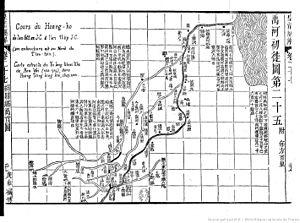
Carte du cours du Hoang-ho de l'an 602 av.J-C. à l'an 11 ap. J-C. Carte extraite du Yu kong tchoei tche de Hou Wei (1633 - 1714), dans Hoang Ts'ing king kie, chap. XXVII. Numérisation Gallica BNF du volume 3 des Mémoires Historiques de Sima Qian, traduction Edouard Chavannes 1895. Hors-texte après la page 672. Čeština: Mapa průběhu toku Žluté řeky (Chuang-che) v období 602 př. n. l. – 11 n. l. Autor Chou Wej (1633–1714). Převzato z Chavannesova překladu Zápisků historika z roku 1895, svazek 3, s. 672.